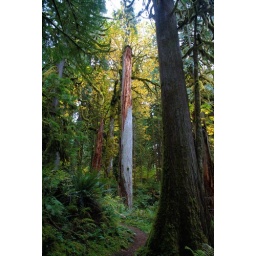
If a tree doesn't fall in the forest